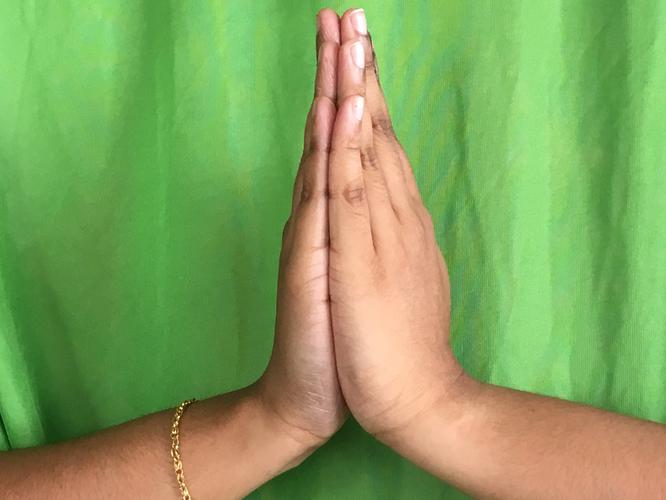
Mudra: Anjali
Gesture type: double_hand